Carlos Ponce Sanginés

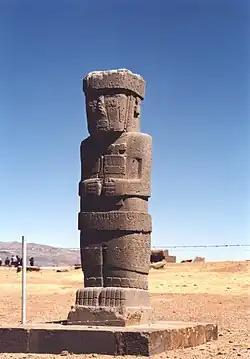
The Ponce Monolith in the Tiwanaku monumental complex, named in honor of its discoverer, the archaeologist Carlos Ponce Sanginés.

Ponce Sanginés was born in La Paz, Bolivia in May 1925 and graduated from the archaeology program at the Higher University of San Andrés before specializing at the National University of Córdoba, Argentina.